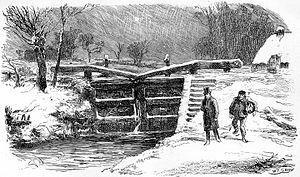
L'Ami commun, quatorzième et dernier roman achevé de Charles Dickens, a été publié par Chapman & Hall en vingt épisodes de feuilleton — comptant pour dix-neuf — en 1864 et 1865, avec des illustrations de Marcus Stone, puis en deux volumes en février et novembre 1865, enfin en un seul la même année. Situé dans le présent, il offre une description panoramique de la société anglaise, la troisième après La Maison d'Âpre-Vent et La Petite Dorrit. En cela, il se rapproche beaucoup plus de ces deux romans que de ses prédécesseurs immédiats, Le Conte de deux cités et Les Grandes Espérances.